2007 Chicago Marathon

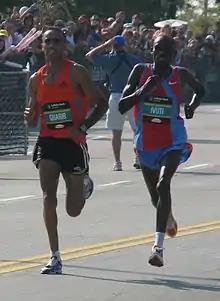
Patrick Ivuti and Jaouad Gharib during the race

The 2007 Chicago Marathon was the 30th running of the annual marathon race in Chicago, United States and was held on October 7. The elite men's race was won by Kenya's Patrick Ivuti in a time of 2:11:11 hours and the women's race was won by Ethiopia's Berhane Adere in 2:33:49.